Toledo, Paraná

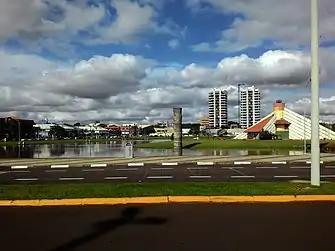
View of the lake

Inaugurated on November 26 of 1999, is the 3rd largest theater of the State of Paraná, with total area of 2974.18 square meters, between stage, audience, dressing rooms, rehearsal rooms, administrative and other dependencies.